Roald Dahl

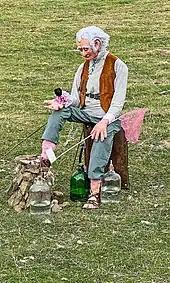
Scarecrow of the BFG (the Big Friendly Giant) at a festival in Yorkshire; many of Dahl's new words are spoken by the character.

Some of Dahl's short stories are supposed to be extracts from the diary of his (fictional) Uncle Oswald, a rich gentleman whose sexual exploits form the subject of these stories. In his novel "My Uncle Oswald", the uncle engages a temptress to seduce 20th century geniuses and royalty with a love potion secretly added to chocolate truffles made by Dahl's favourite chocolate shop, Prestat of Piccadilly, London. "Memories with Food at Gipsy House", written with his wife Felicity and published posthumously in 1991, was a mixture of recipes, family reminiscences and Dahl's musings on favourite subjects such as chocolate, onions and claret.